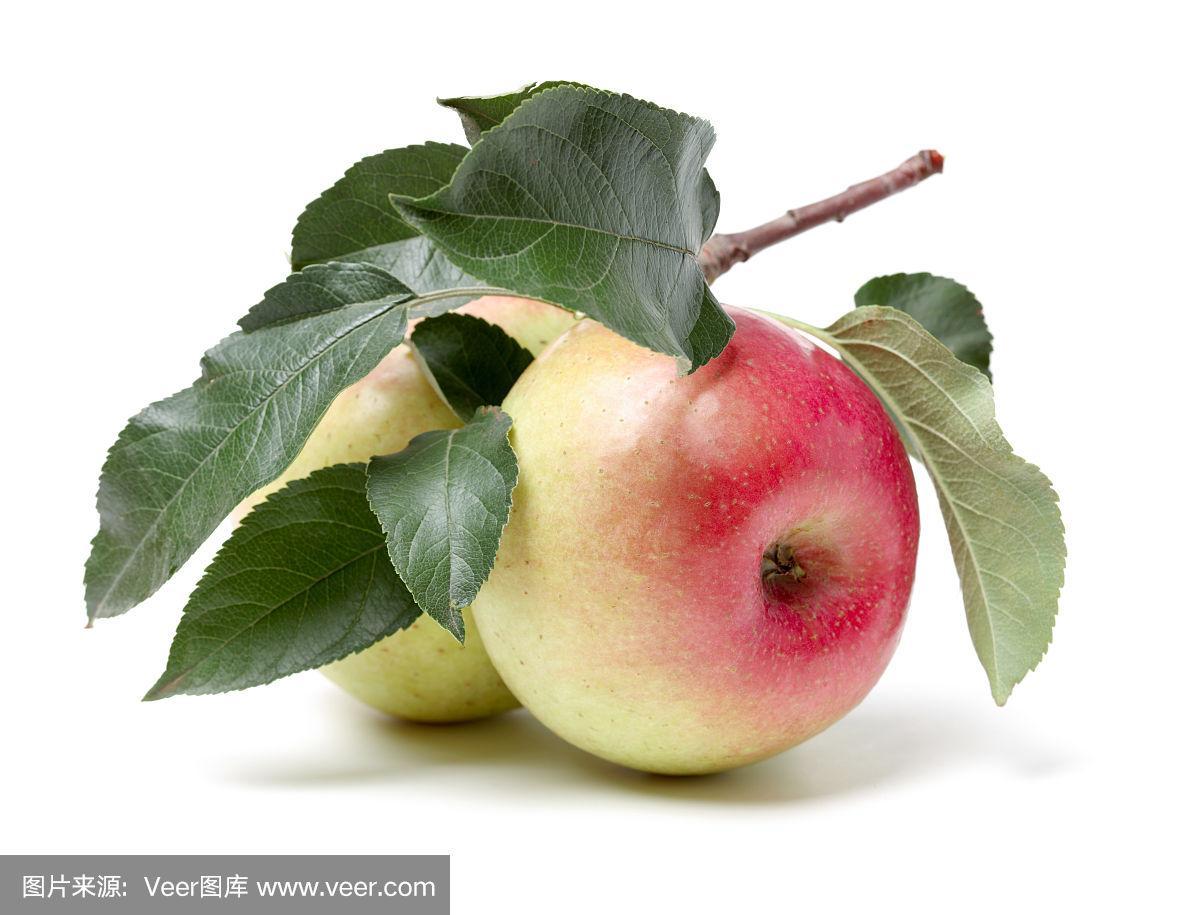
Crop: apple
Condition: healthy